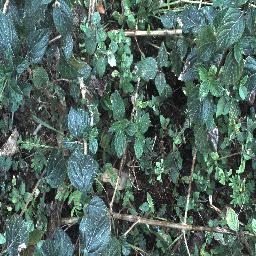
Label: lantana